Secret Mountain Fort Awesome

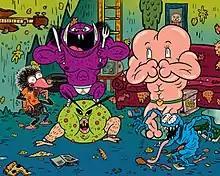
The five main monsters of the series, shown together in their living room, facing the viewer

A race of monsters known as the Disgustoids are banished from society due to their unruly behavior and grotesque appearances. From their sentient and eponymous subterranean mountain fort, they unleash crazy stunts on the public. Their leader, a purple tusked and underwear-clad creature named Festro (voiced by Peter Browngardt), is a macho party animal willing to do anything to help out his group, even when his help is less than desired. Dingle (also voiced by Browngardt), a scrawny, blue dog-like monster who acts as their faithful pet, intelligible only to the group. Slog (voiced by Steve Little), a furred proboscis monkey-like monster, is likewise blindly loyal, but lacks critical judgment skills – the more hazardous something is, the more likely he will be to follow it. Gweelok (voiced by Paul Rugg), an acned ball of mucus, has a demanding attitude and an obsession with technology. The Fart (voiced by Pat Duke), a giant monster made of buttocks who farts when touched, is the most sensitive and level headed of the group.